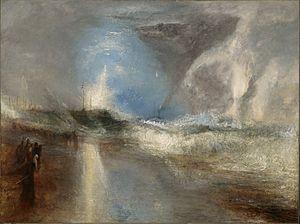
Le Sterling & Francine Clark Art Institute, plus connu sous le nom de Clark Art Institute, est un musée d'art situé à Williamstown dans le Massachusetts. Il abrite également un centre de recherche, le Research and Academic Program, et un programme de master, le Williams College Graduate Program en Histoire de l’art, en coopération avec le Williams College. Ses collections se composent de peintures, sculptures, estampes, dessins, photographies et arts décoratifs européens et américains, du xivᵉ siècle jusqu’au début xxᵉ siècle. Il forme avec le Massachusetts Museum of Contemporary Art, le Williams College Museum of Art et le Bennington Museum, le quatuor de musées du Berkshire, composant culturel majeur de la région. La direction de l'institution est assurée par Olivier Meslay depuis août 2016.